Type 45 15 cm cannon

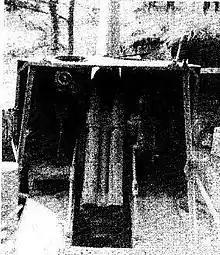
A rear view of the Type 45 showing its hydro-spring recoil system.

The Type 45 was a built-up gun made from steel with an interrupted-screw breech which fired separate loading cased charges and projectiles. The barrel was trunnioned near its center, with a gun shield to protect the gun crew and a hydro-spring recoil system above the barrel. Although classified as a heavy field artillery piece and coastal defense gun by the Imperial Japanese Army, in reality, it was only used as a coastal defense gun because no gun carriage was provided for transport. In order to emplace the gun, a pit needed to be excavated and a concrete apron laid to support the mount. As originally built the Type 45 was intended for a direct fire role with a maximum elevation of +30° and was probably capable of firing a projectile farther than what its optical fire direction equipment could accurately target. A modification program in 1934 increased its maximum elevation to +43° which increased its range and gave it an indirect fire capability.